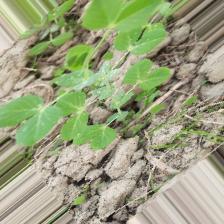
Label: Powdery Mildew